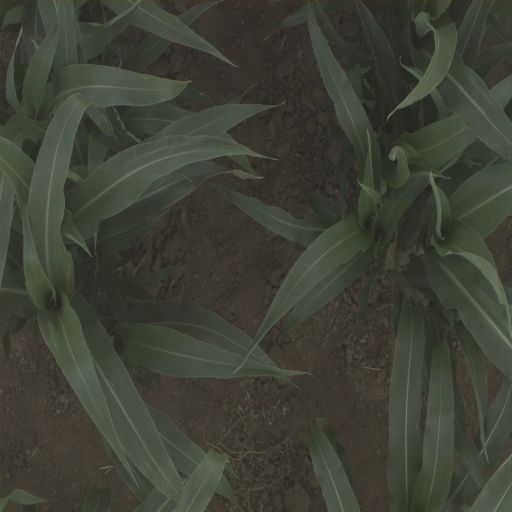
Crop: sorghum